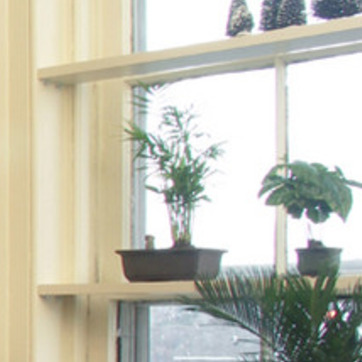
Material: foliage